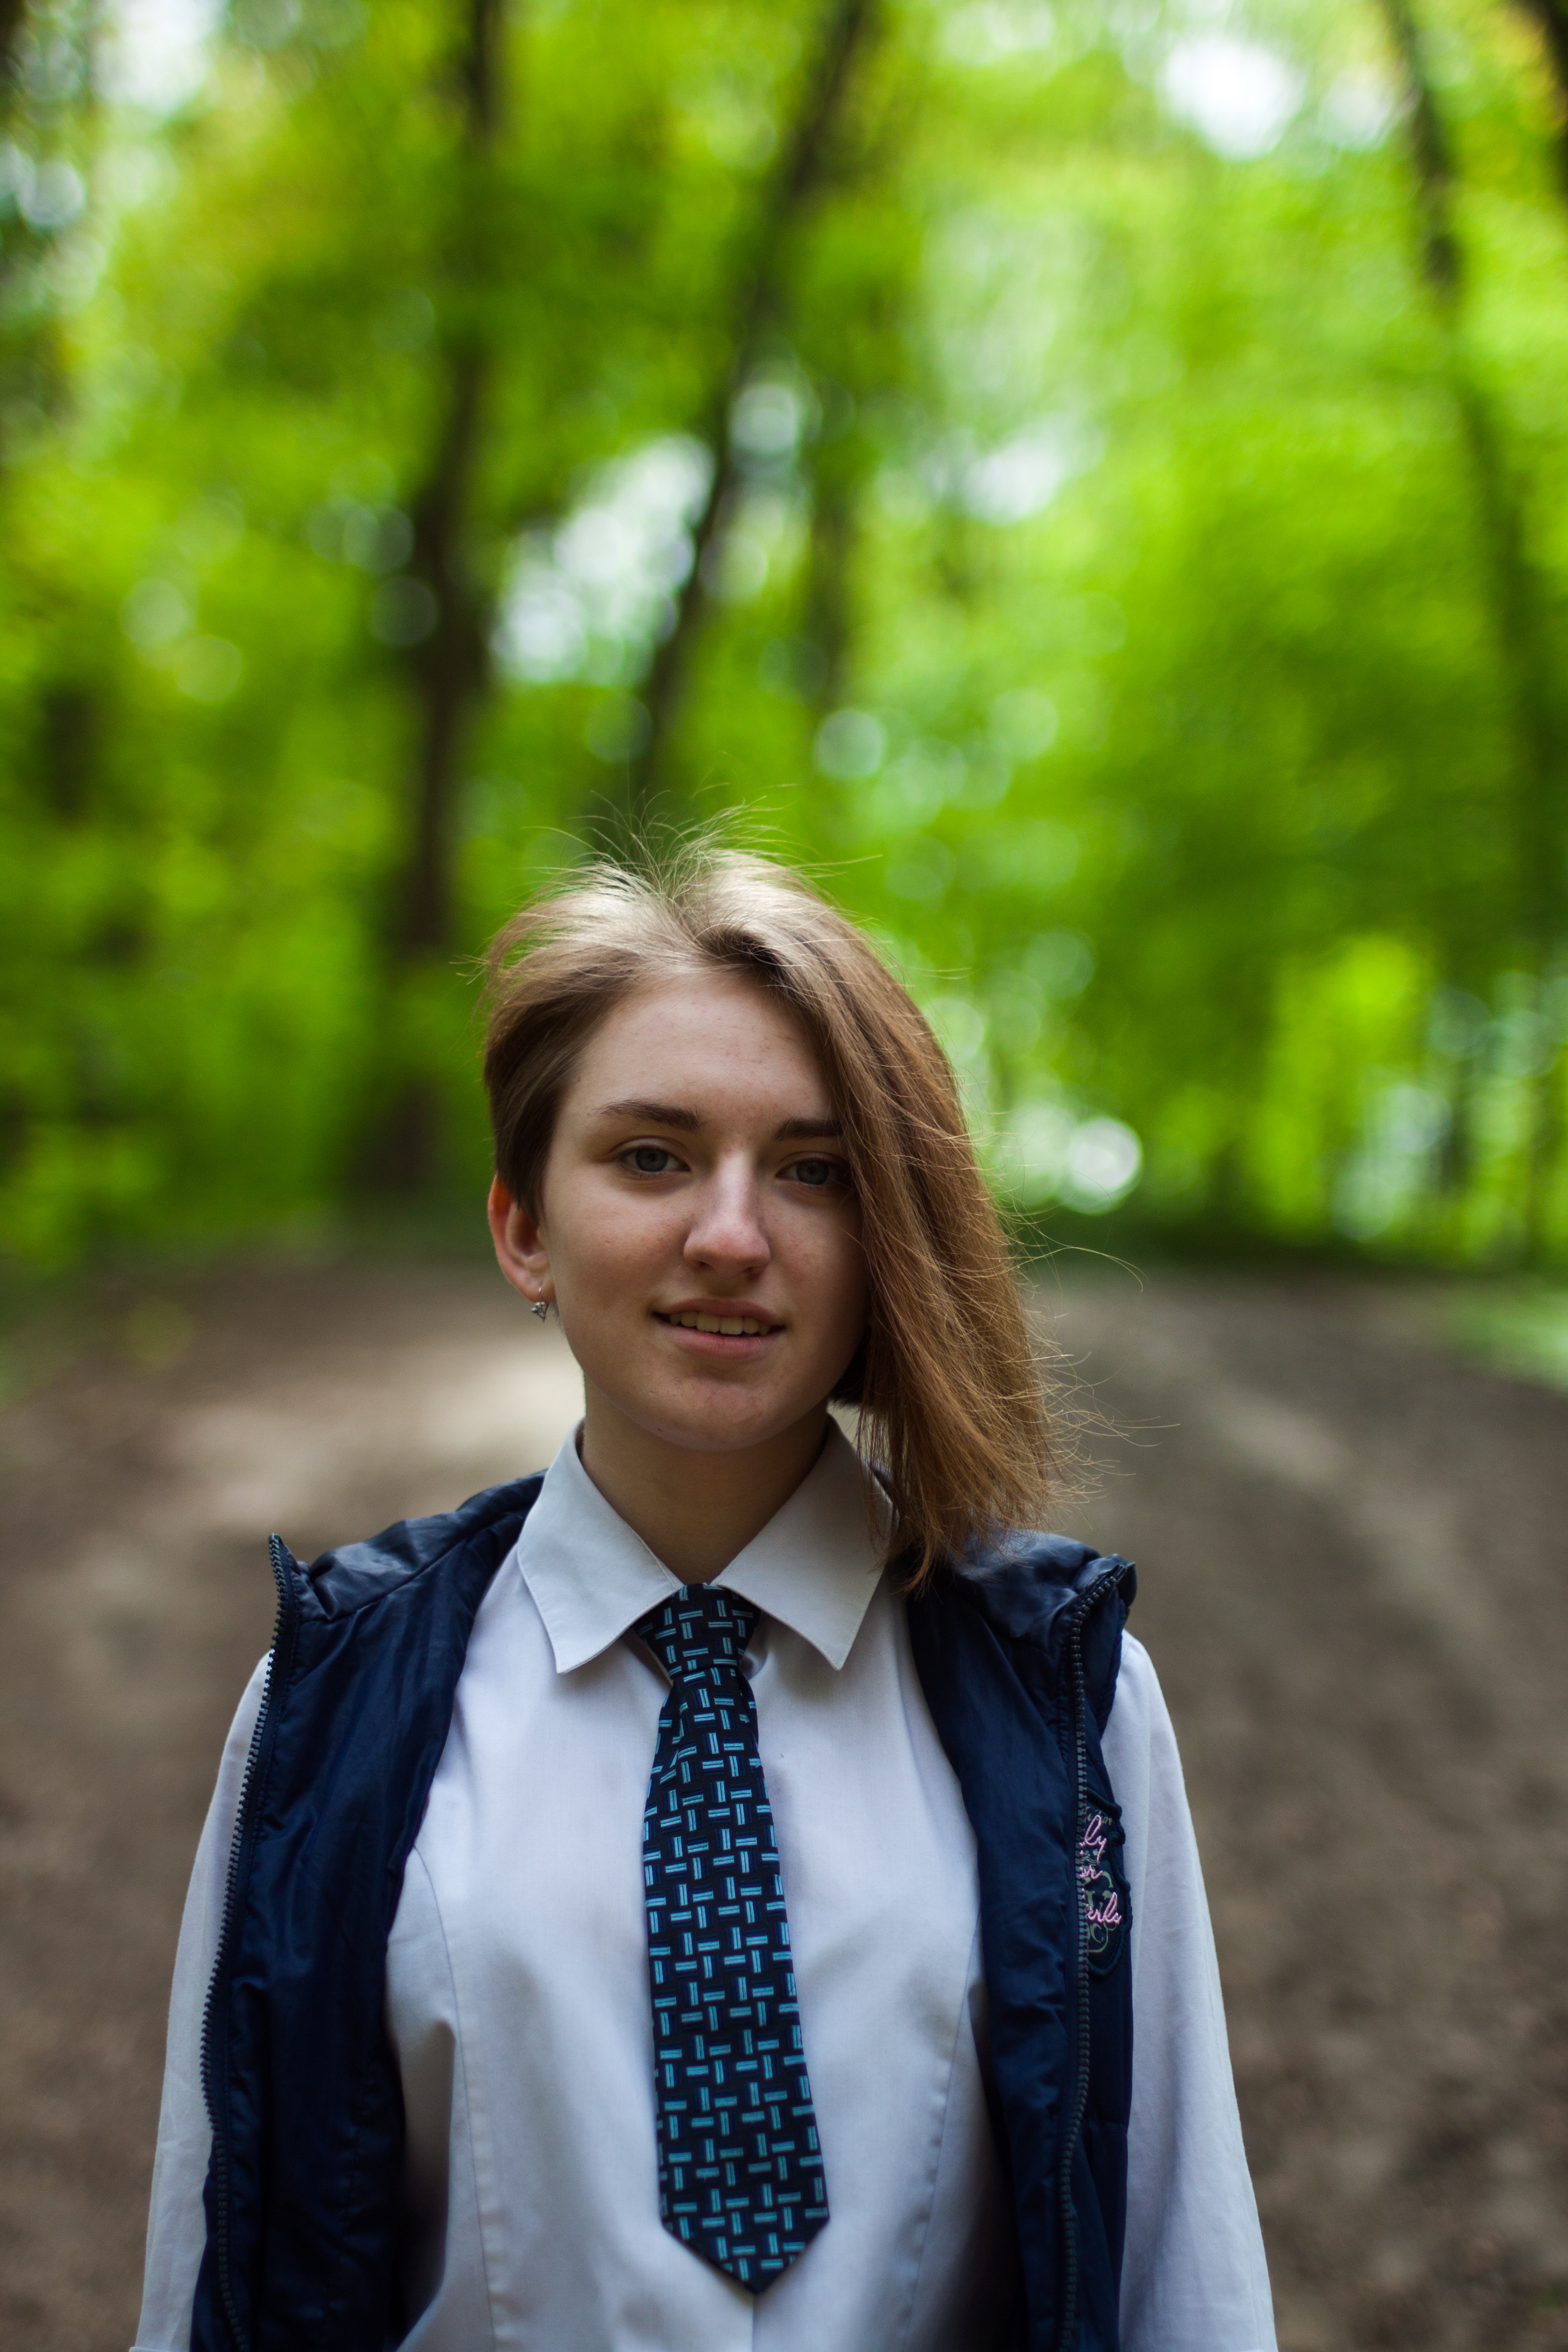
girl, photography, portrait, spring, photograph, photo shoot, portrait photography